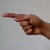
The image shows a hand gesture representing the letter 'G' in Indian Sign Language.